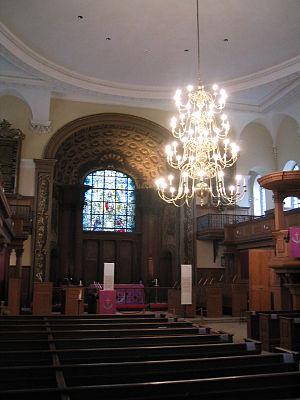
L’église Saint-Alfège de Greenwich est une église située au centre de la ville de Greenwich, dans le district du même nom. D'origine médiévale, l'église est reconstruite de 1712 à 1714 sur un plan de Nicholas Hawksmoor.